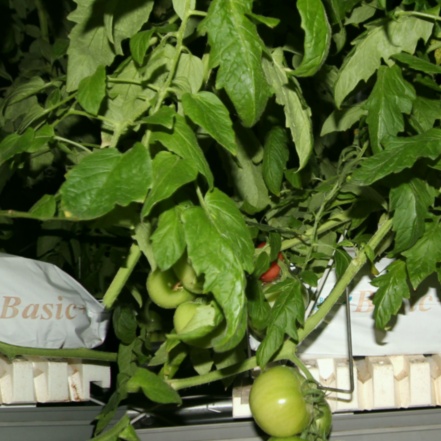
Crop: tomato